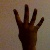
The image shows a hand gesture representing the number 4 in Indian Sign Language.